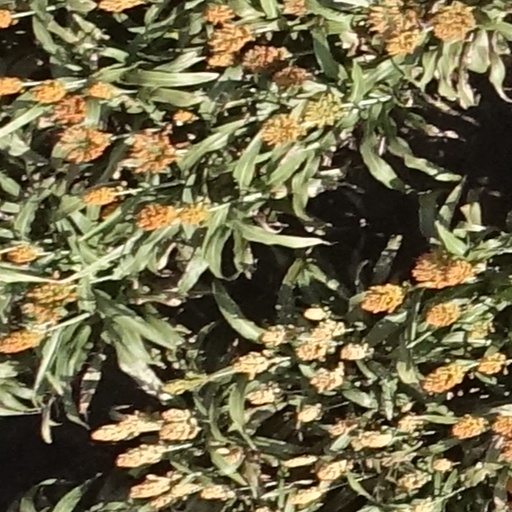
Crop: sorghum